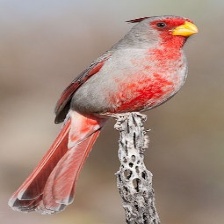
Species: PYRRHULOXIA
Scientific name: CARDINALIS SINUATUS